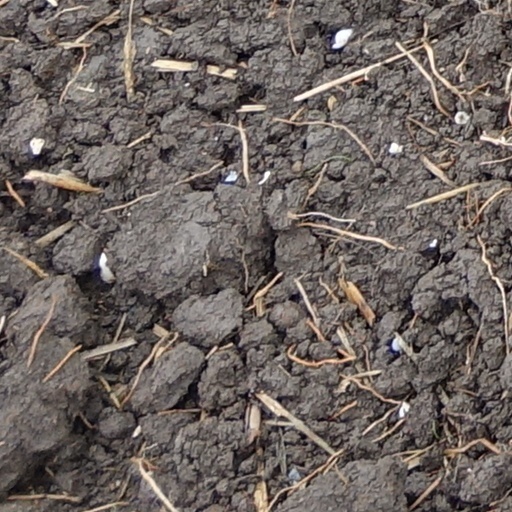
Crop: wheat